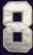
Number: 8